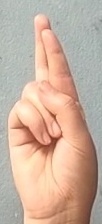
ASL sign: R